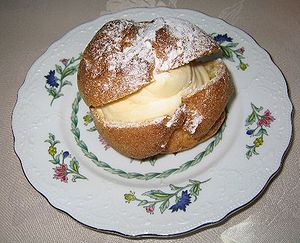
Flødebolle (kage)
Flødeskumskage
En flødebolle betegnede tidligere en konditorkage: En vandbakkelse med lidt creme i bunden, som er fyldt op med sødet flødeskum og overtrukket med sukker- eller chokoladeglasur.